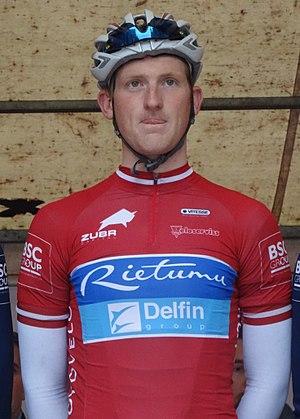
Reportage photographique réalisé le dimanche 14 septembre à l'occasion du départ et de l'arrivée du Grand Prix Jef Scherens 2014 à Louvain, Belgique.
Andris Vosekalns, né le 26 juin 1992 à Alūksne, est un coureur cycliste letton, membre de l'équipe Hengxiang depuis 2018.